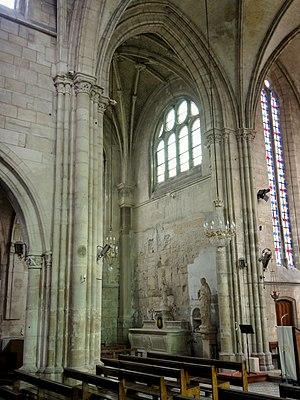
Transept, vue sud-nord.
L'église Saint-Gervais-et-Saint-Protais est une église catholique paroissiale située à Bessancourt, en France. Bien que le village ait été érigé en paroisse en 1189, l'analyse de l'architecture de l'église ne permet pas de faire remonter la construction des parties les plus anciennes, le chœur et le transept, beaucoup avant le milieu du XIIIᵉ siècle. Les travaux commencent donc après la fondation de l'abbaye de Maubuisson, dotée de Bessancourt et de Frépillon dès l'origine grâce à la générosité de Blanche de Castille. De style gothique rayonnant, le chœur, la croisée du transept et le croisillon sud sont d'une finesse que l'extérieur très sobre ne laisse pas soupçonner : seul le remplage délicat des fenêtres témoigne de la construction avec grand soin. La nef et ses bas-côtés sont d'une facture moins élégante et de toute évidence plus récents. Les grandes arcades avec leurs gros piliers cylindriques isolés évoquent le style gothique primitif, mais les frises en dessous des tailloirs, le pilier sud-est du clocher, les bas-côtés et les fenêtres hautes révèlent un style gothique flamboyant du dernier quart du XVᵉ siècle.